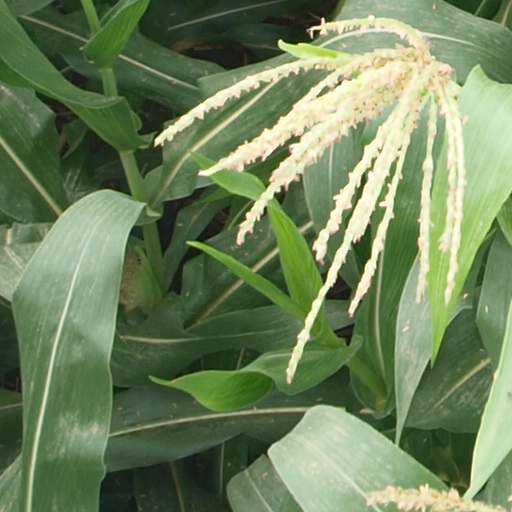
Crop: maize; corn